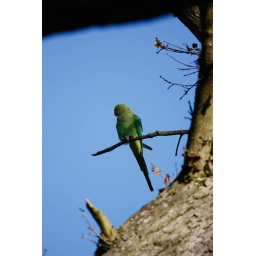
Parakeet building a nest in a dead tree